History of Swabian Sicily

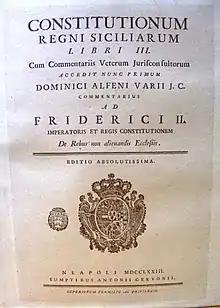
Frederick II's constitutions of the Kingdom of Sicily

William III of Sicily was deposed in 1194 and was succeeded by his grandaunt Constance of Altaville, who nine years earlier had married Henry VI, son of Frederick Barbarossa. Henry himself died in 1197 - his widow ruled Sicily alone for a year and a few months. Before her death she had their four-year-old son Frederick II crowned, creating the new Hohenstaufen dynasty on Sicily. She then ruled as regent on his behalf until her death in 1198, upon which pope Innocent III took over as Frederick's guardian, entrusting him to a regency council and recognising him as heir to the throne of Sicily.